Ted Kaczynski

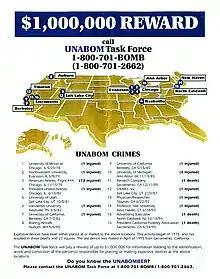
FBI poster offering a $1 million (equivalent to approximately $ million in ) reward for information leading to the Unabomber's capture

In 1981, a package bearing the return address of a Brigham Young University professor of electrical engineering, LeRoy Wood Bearnson, was discovered in a hallway at the University of Utah. It was brought to the campus police and was defused by a bomb squad. The following May, a bomb was sent to Patrick C. Fischer, a professor of computer science at Vanderbilt University. The package exploded when Fischer's secretary, Janet Smith, opened it, and Smith received injuries to her face and arms.